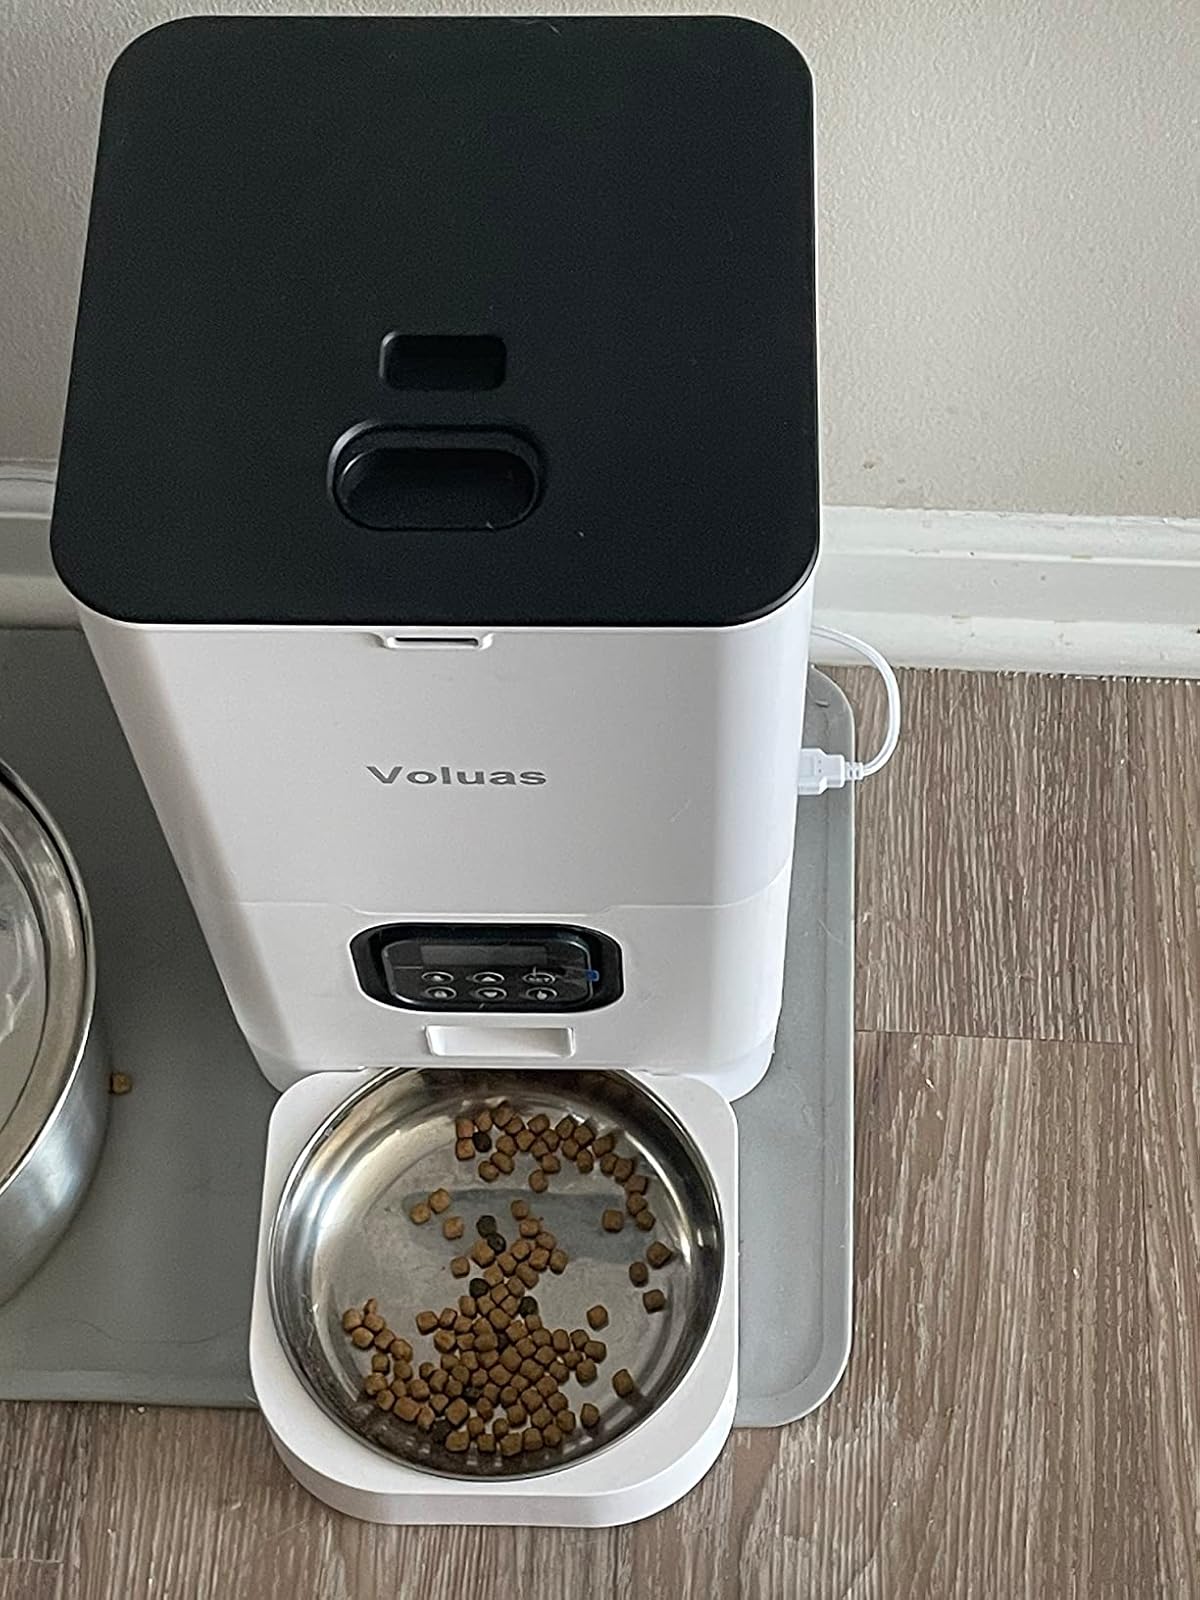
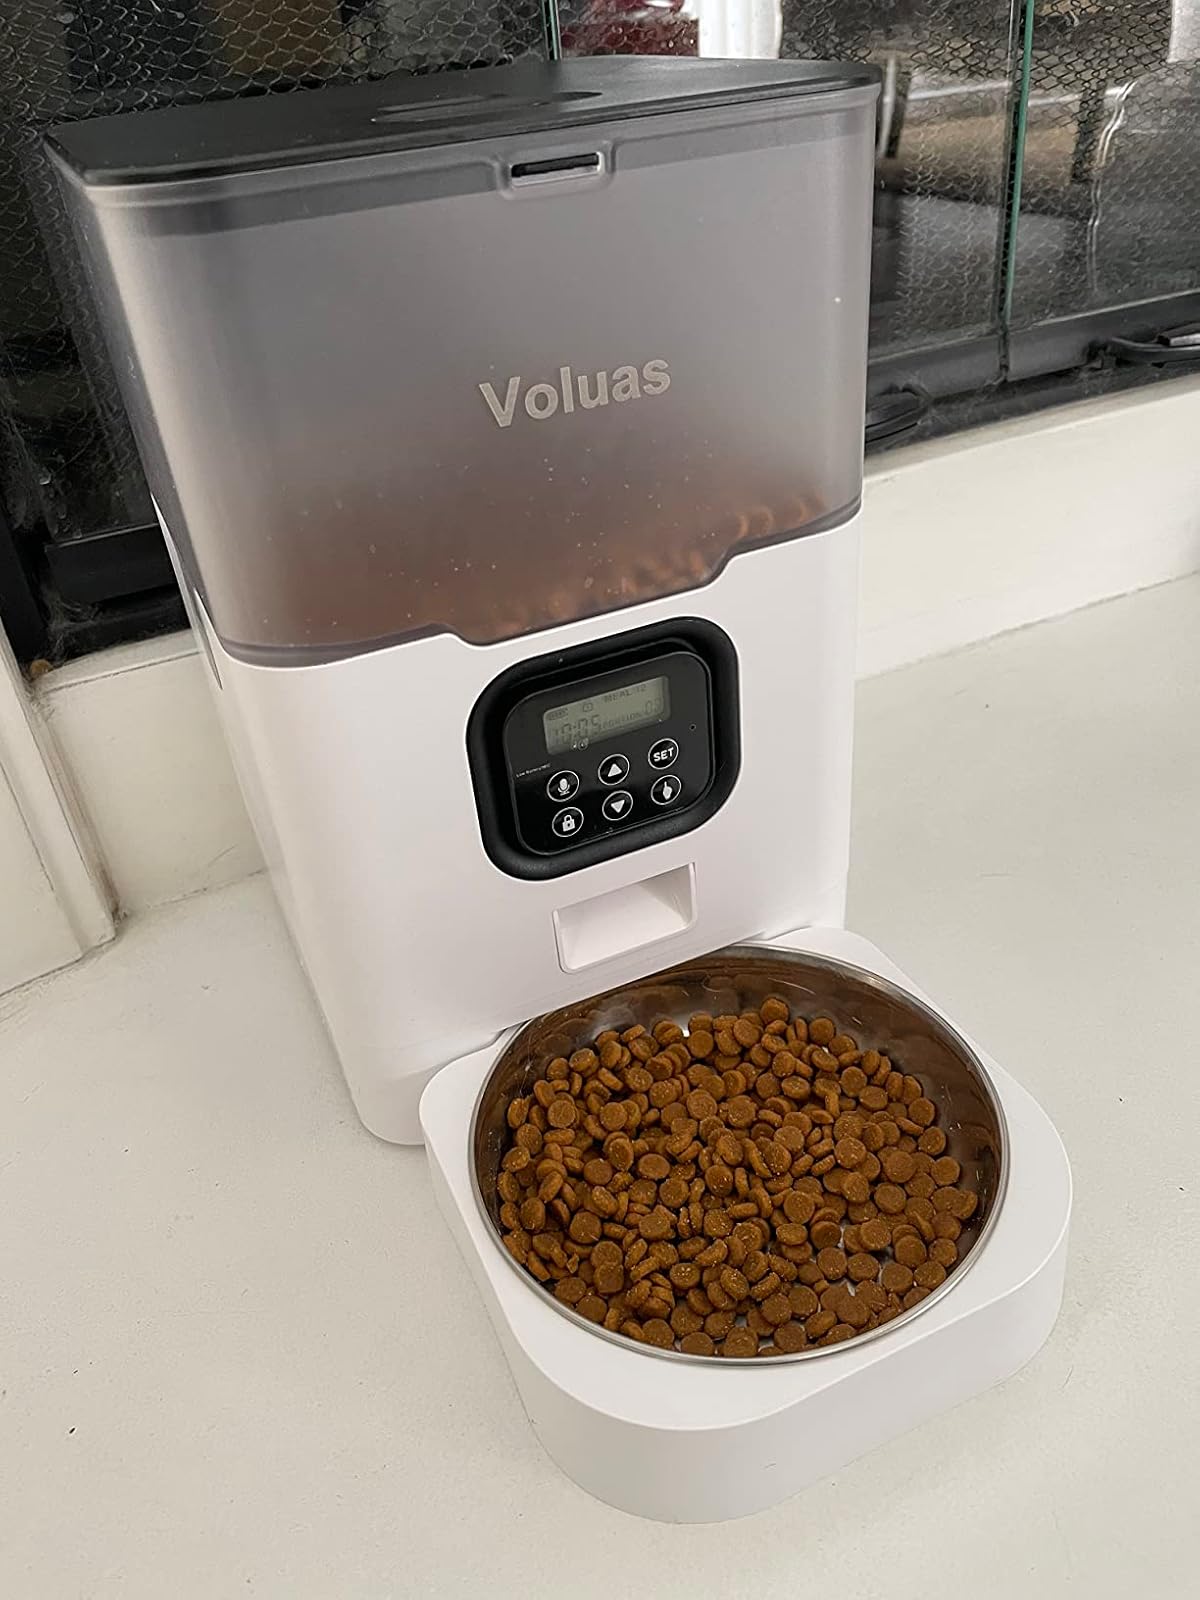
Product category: items_feeder
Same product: no